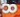
Number: 8